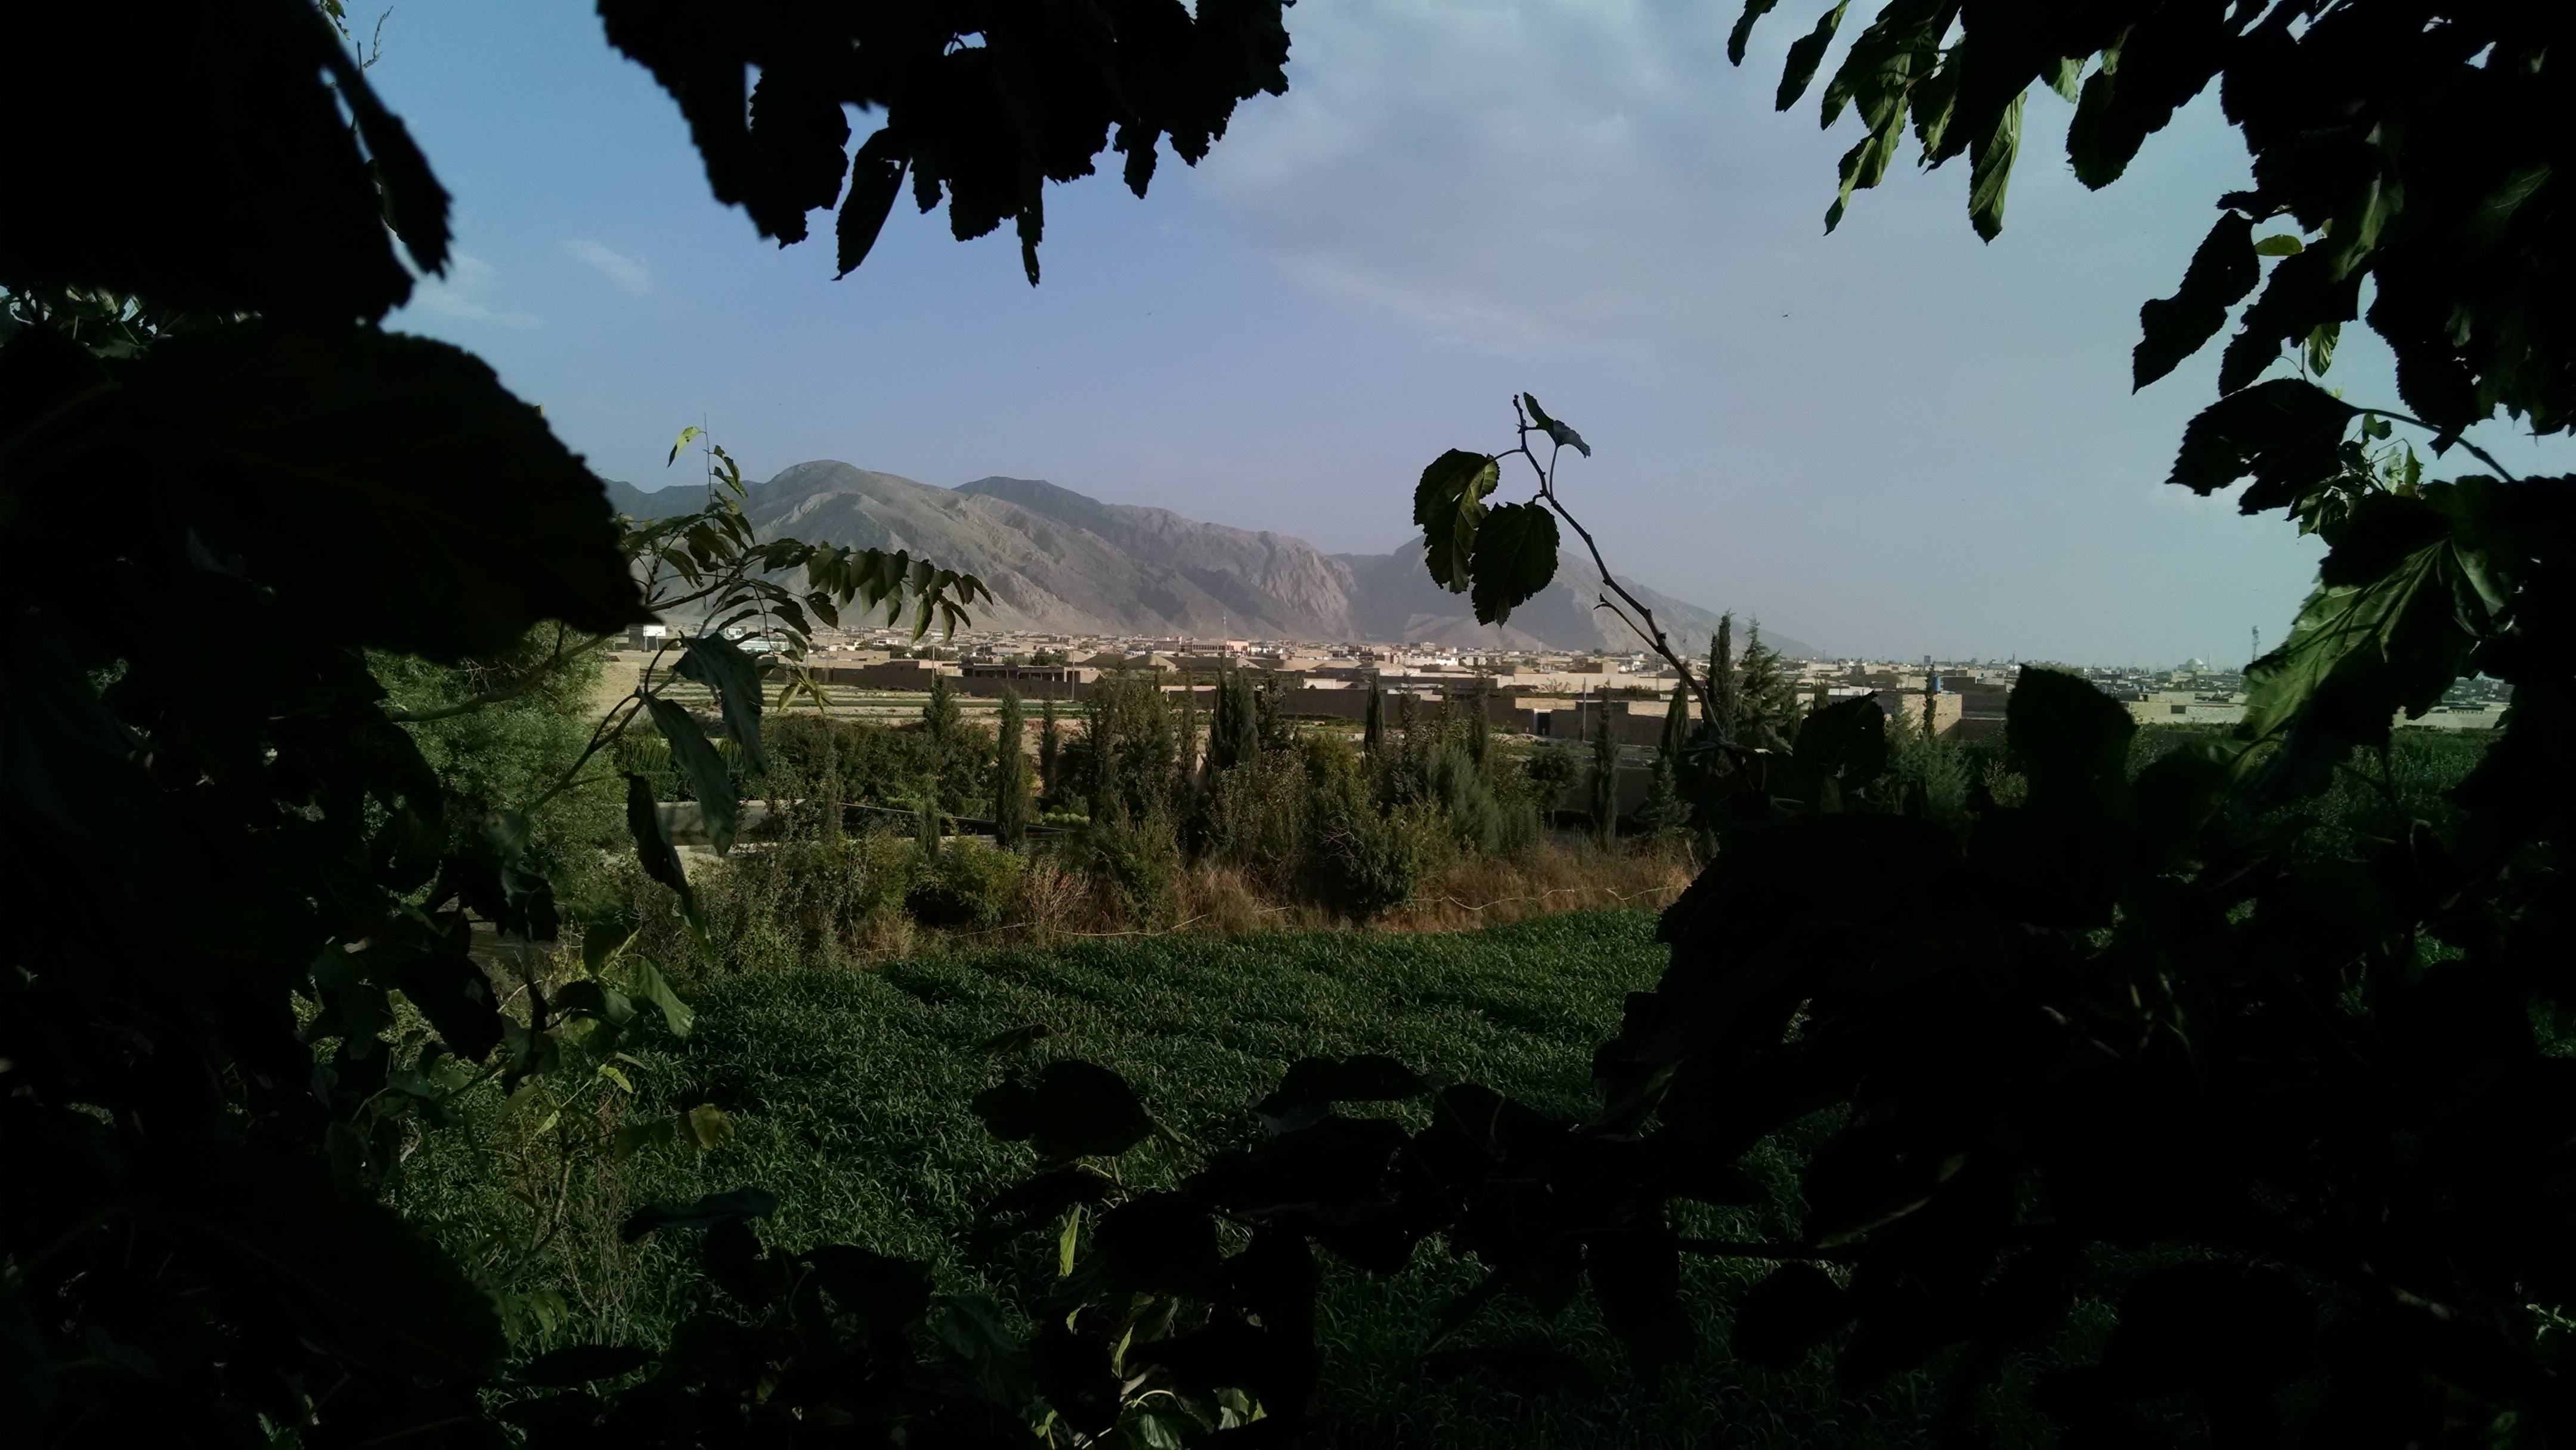
nature, forest, jungle, rainforest, screenshot